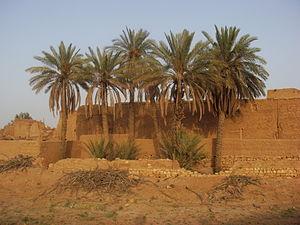
Al Majma'ah est une ville et un gouvernorat de la province de Riyad, en Arabie saoudite. Elle a une superficie de 30 000 km², une population urbaine de 50 000 et une population totale de 100 000. Le gouvernorat est frontalier de la province Ach-Charqiya et de la province d'Al Qasim.